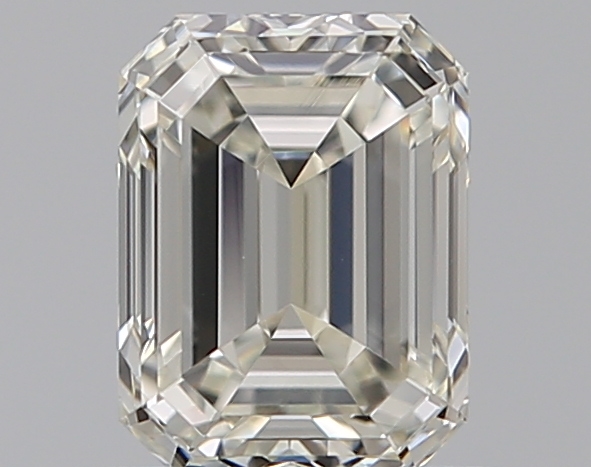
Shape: emerald
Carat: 0.7
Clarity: VVS2
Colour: I
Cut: VG
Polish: EX
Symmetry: EX
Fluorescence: ST
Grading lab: GIA
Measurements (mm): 5.6 x 4.24 x 2.97